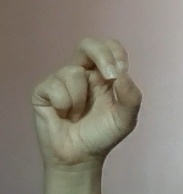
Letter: gaaf